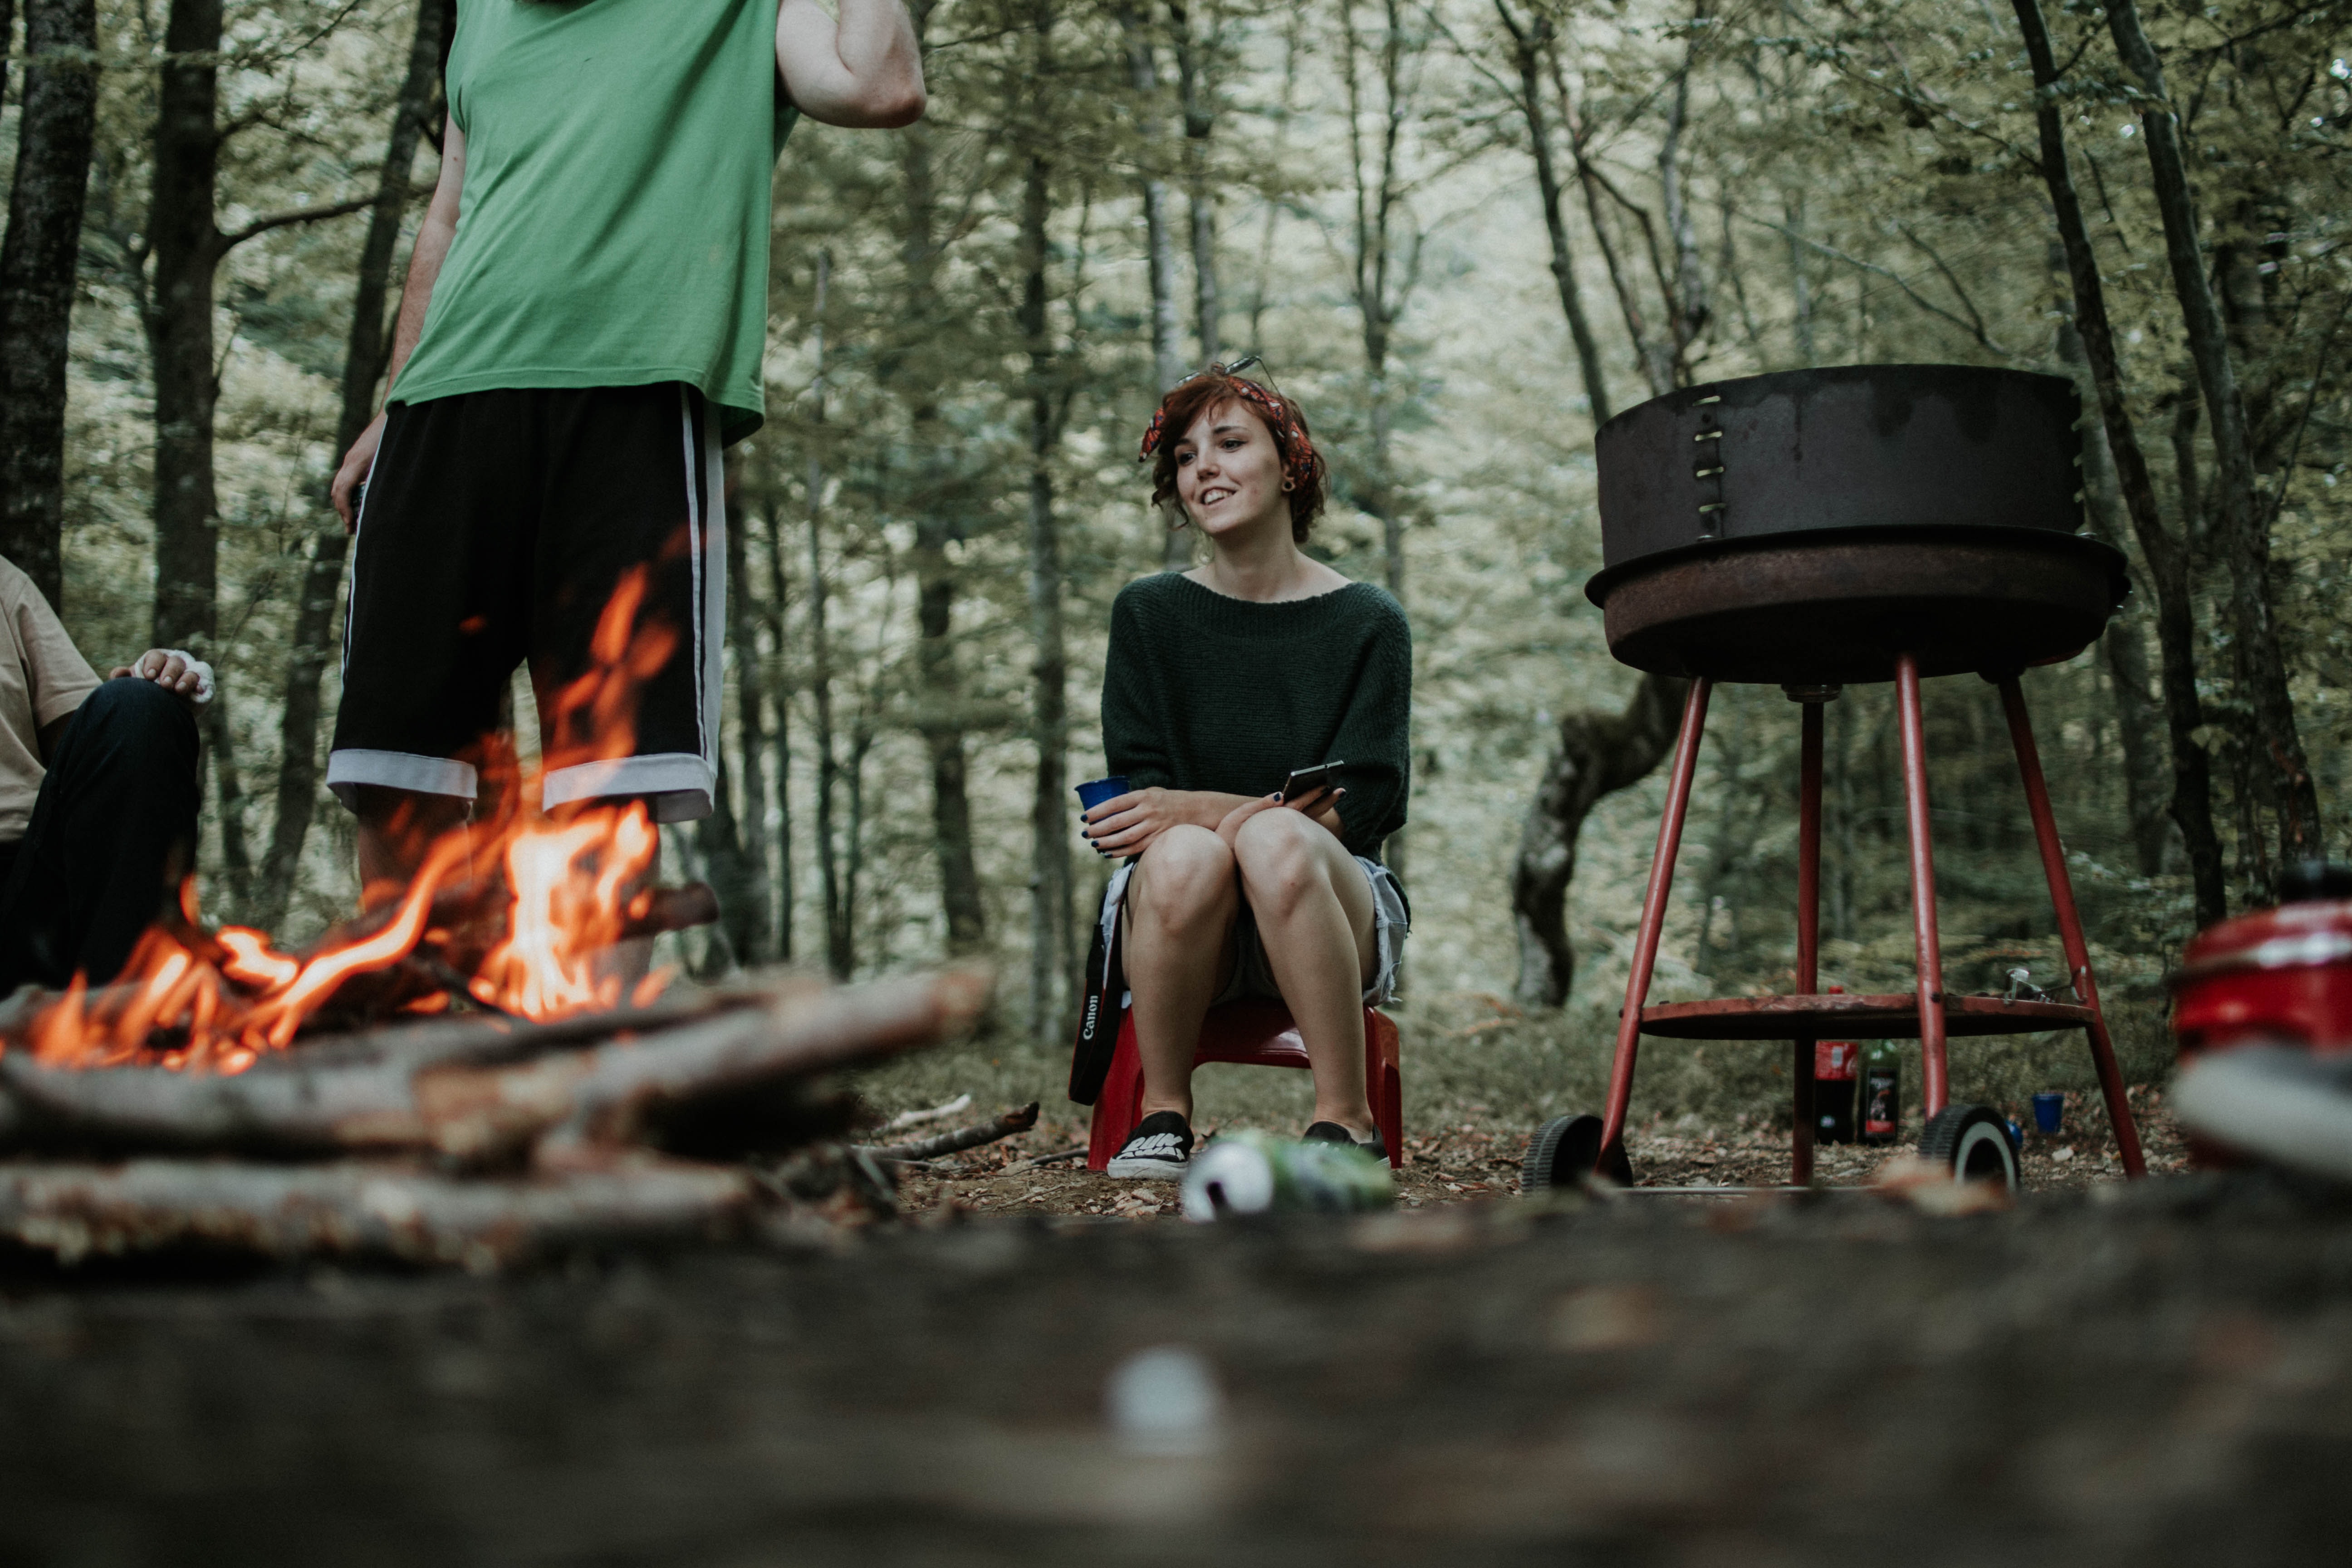
campfire, tree, forest, natural environment, fire, woodland, fun, leaf, woody plant, wood, photography, recreation, plant, camping, sitting, style, old growth forest, adventure, autumn, state park